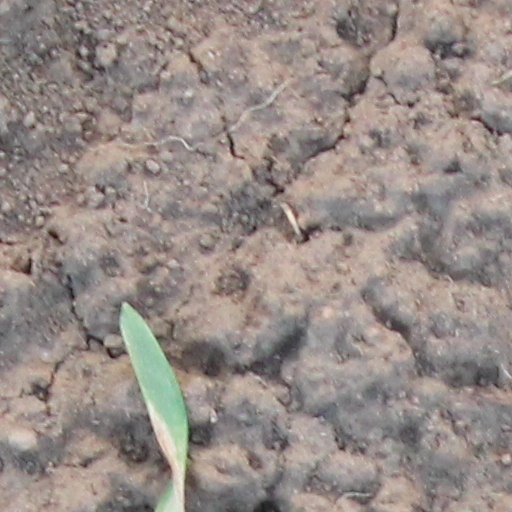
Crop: wheat